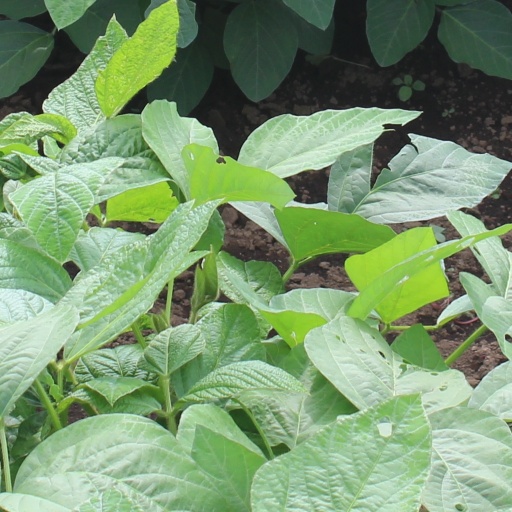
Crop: soybean